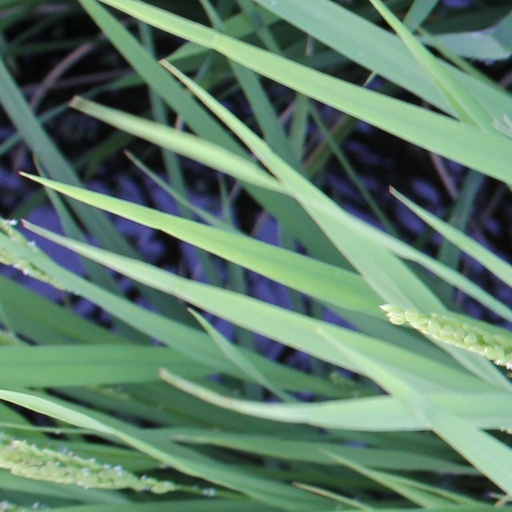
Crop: rice